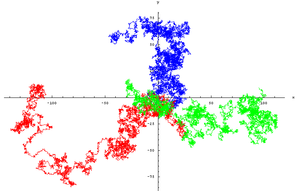
En mathématiques, en économie et en physique théorique, une marche aléatoire est un modèle mathématique d'un système possédant une dynamique discrète composée d'une succession de pas aléatoires, ou effectués « au hasard ». On emploie également fréquemment les expressions marche au hasard, promenade aléatoire ou random walk en anglais. Ces pas aléatoires sont de plus totalement décorrélés les uns des autres ; cette dernière propriété, fondamentale, est appelée caractère markovien du processus, du nom du mathématicien Markov. Elle signifie intuitivement qu'à chaque instant, le futur du système dépend de son état présent, mais pas de son passé, même le plus proche. Autrement dit, le système « perd la mémoire » à mesure qu'il évolue dans le temps. Pour cette raison, une marche aléatoire est parfois aussi appelée « marche de l'ivrogne ».